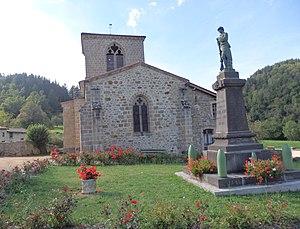
Église Saint-Gervais-et-Saint-Protais de Saint-Gervais-sous-Meymont This building is indexed in the Base Mérimée, a database of architectural heritage maintained by the French Ministry of Culture,
Cet article recense une partie des monuments historiques du Puy-de-Dôme, en France.